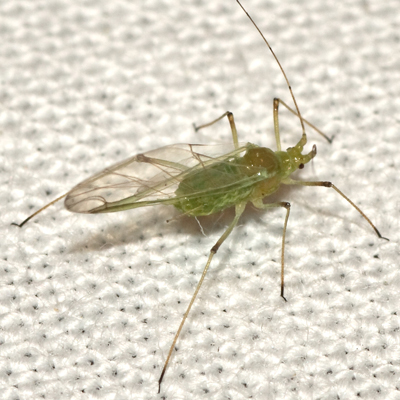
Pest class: pea_aphid